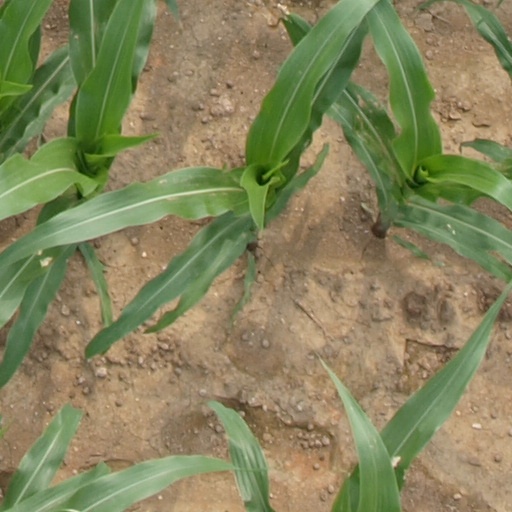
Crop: maize; corn